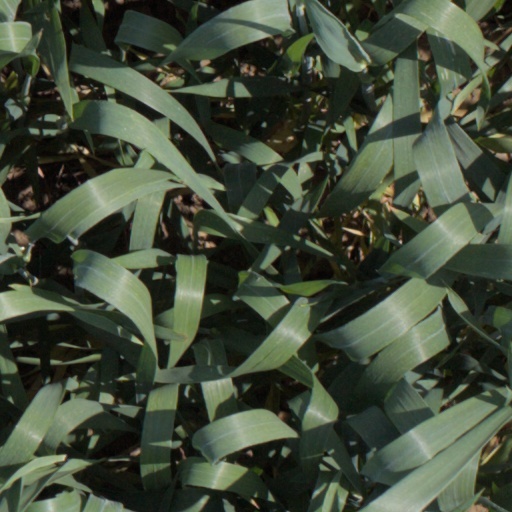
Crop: wheat